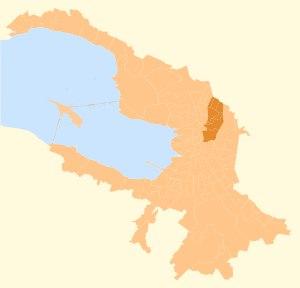
La ville fédérale de Saint-Pétersbourg en Russie est divisée en dix-huit divisions administratives, qui sont à leur tour subdivisés en districts, villes et communes urbaines ainsi qu'en okrougs municipaux.